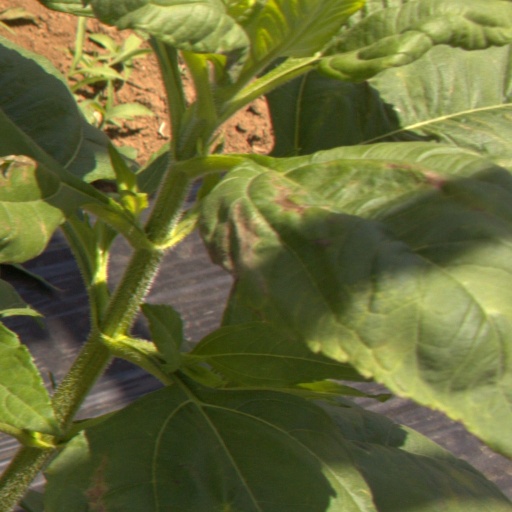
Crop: Jerusalem artichoke